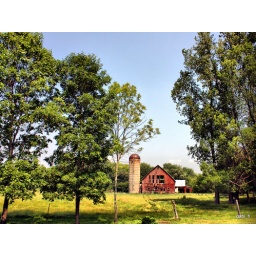
A red barn near Milford, Ontario.